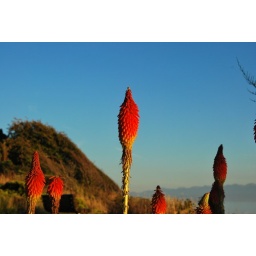
matchstick flower against blue sky